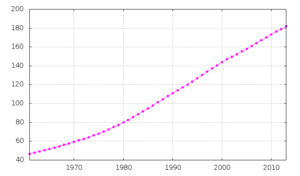
Le Pakistan, en forme longue la république islamique du Pakistan, est une république islamique d'Asie du Sud entourée par l’Iran, l’Afghanistan, la Chine, l’Inde et la mer d'Arabie. Fondé le 14 août 1947 au terme de la partition des Indes sous la forme d'un État constitué de deux parties séparées par près de 1 600 km de territoire indien, avec comme dénominateur commun la religion musulmane, le pays se trouve réduit à sa partie occidentale en 1971 au terme de la guerre d'indépendance du Bangladesh. Depuis sa création, il entretient des relations tendues avec l’Inde en raison de prétentions territoriales concurrentes sur le Cachemire, les deux pays s'étant affrontés à travers trois guerres successives. En revanche, le Pakistan est un allié des États-Unis et entretient des relations cordiales avec la Chine. Le pays dispose de l’arme nucléaire après avoir fait des essais officiels en 1998.